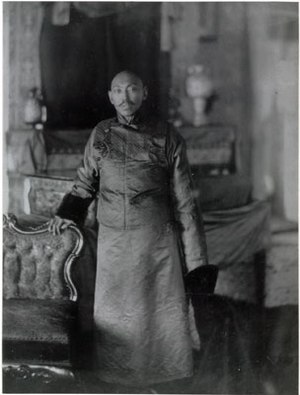
Thubten Gyatso
Thubten Gyatso
Thubten Gyatso var den 13. inkarnation af Dalai Lama. Han blev fundet af den 10. inkarnation af Panchen Lama, Tenpai Wangchuk, i 1878. Efter Thubten Gyatsos død varede det syv år, før den nuværende Dalai Lama blev fundet.